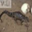
Label: crocodile